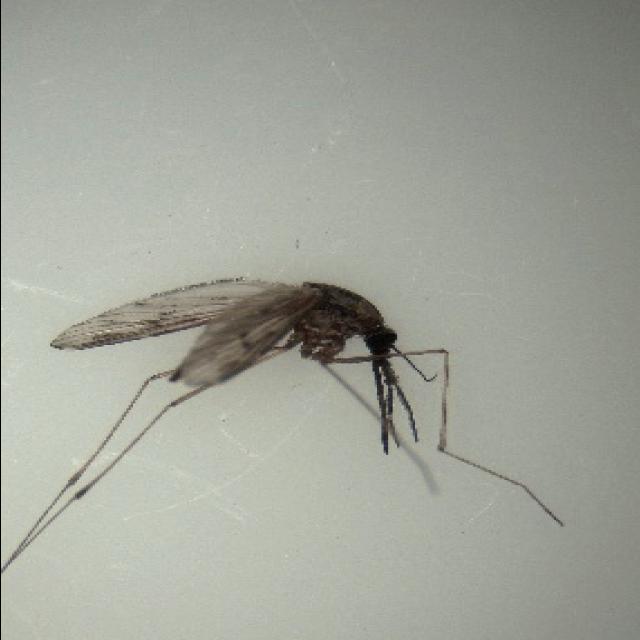
Species: anopheles_sinensis